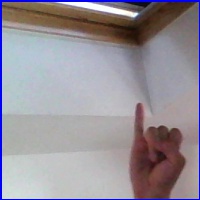
Letra: I